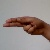
The image shows a hand gesture representing the letter 'H' in Indian Sign Language.